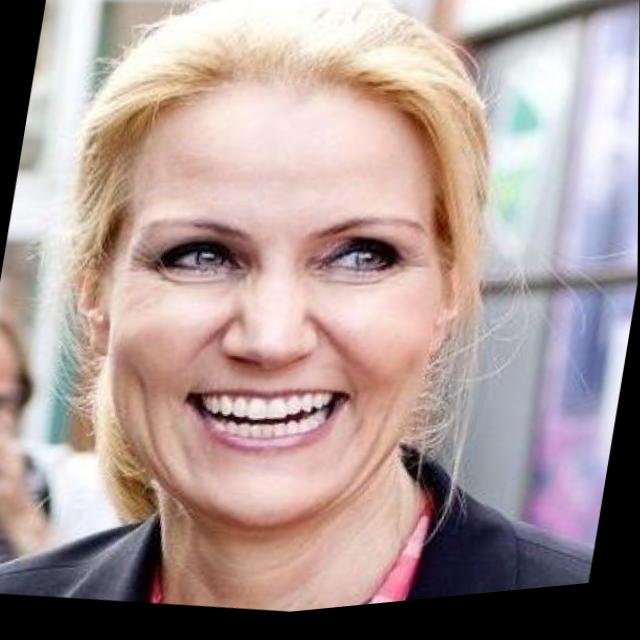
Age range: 21-44